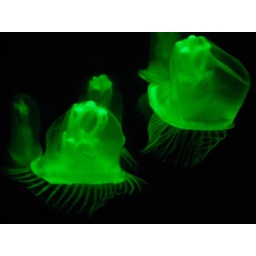
Jelly fish under a green light in Paris Aquarium. The photo isn't edited. Taken 2008